Maryland

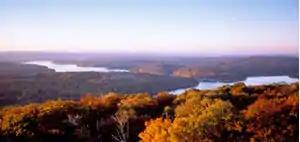
Western Maryland is known for its heavily forested mountains. A panoramic view of Deep Creek Lake and the surrounding Appalachian Mountains in Garrett County.

Maryland has an area of and is comparable in overall area with Belgium. It is the 42nd-largest and 9th-smallest state and is closest in size to the state of Hawaii that, with its , is the next smallest state. The next largest state is Maryland's neighbor, West Virginia, which is nearly twice the size of Maryland with its area of .